University of Kansas

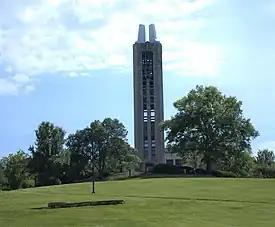
Kansas War Memorial Campanile

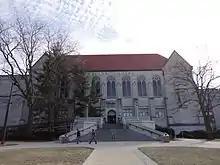
Watson Library, the main branch of the KU Libraries system

KU is home to the Robert J. Dole Institute of Politics, the Beach Center on Disability, Lied Center of Kansas and radio stations KJHK, 90.7 FM, and KANU, 91.5 FM. The university is also host to several significant museums. These include the University of Kansas Natural History Museum, founded in 1927, which contains important collections in mammalogy, ornithology, vertebrate paleontology, and entomology; and the Spencer Museum of Art, founded in 1928, home to a wide variety of cultural materials from all around the world, with a particular emphasis on American Indian materials. The libraries of the university include Watson Library, Kenneth Spencer Research Library, the Murphy Art and Architecture Library, Thomas Gorton Music & Dance Library, and Anschutz Library. Of athletic note, the university is home to Allen Fieldhouse, which is heralded as one of the greatest basketball arenas in the world, and David Booth Kansas Memorial Stadium, which is the eighth oldest college football stadium in the country.